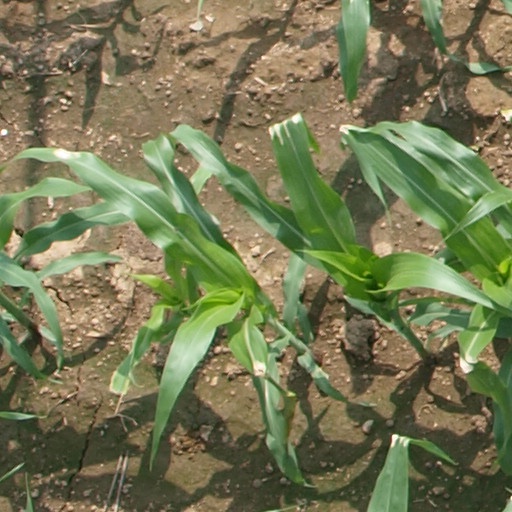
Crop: maize; corn